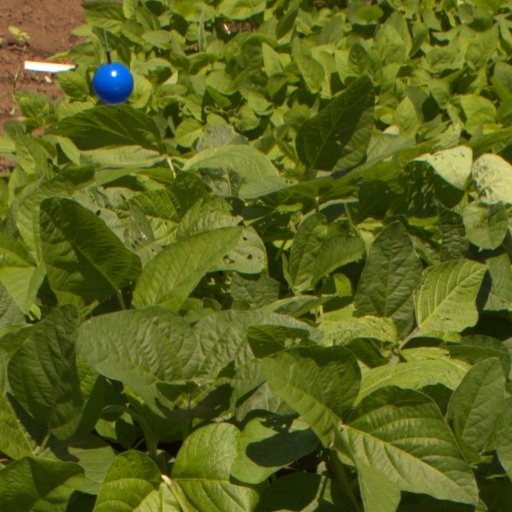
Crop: soybean